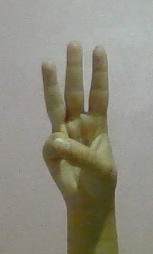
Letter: thaa